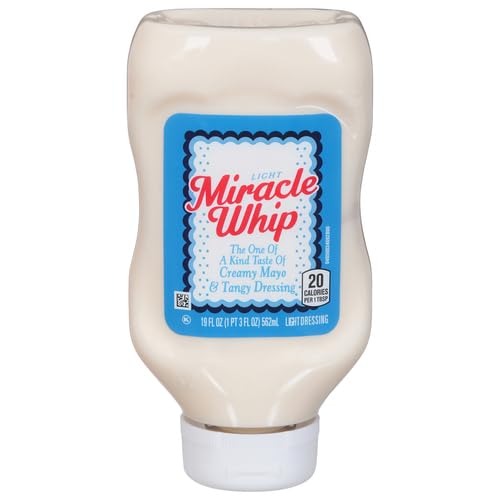
Item Name: Kraft Miracle Whip Light, 19 oz Bottle
Bullet Point 1: One 19 fl. oz. bottle of Miracle Whip Light Dressing
Bullet Point 2: Miracle Whip Light Dressing is made with quality ingredients
Bullet Point 3: Light Miracle Whip has cool, tangy flavor
Bullet Point 4: Miracle Whip dressing has a rich, creamy texture for easy spreading and dipping
Bullet Point 5: Contains 20 calories per serving
Value: 19.0
Unit: Fl Oz

Price: 7.99